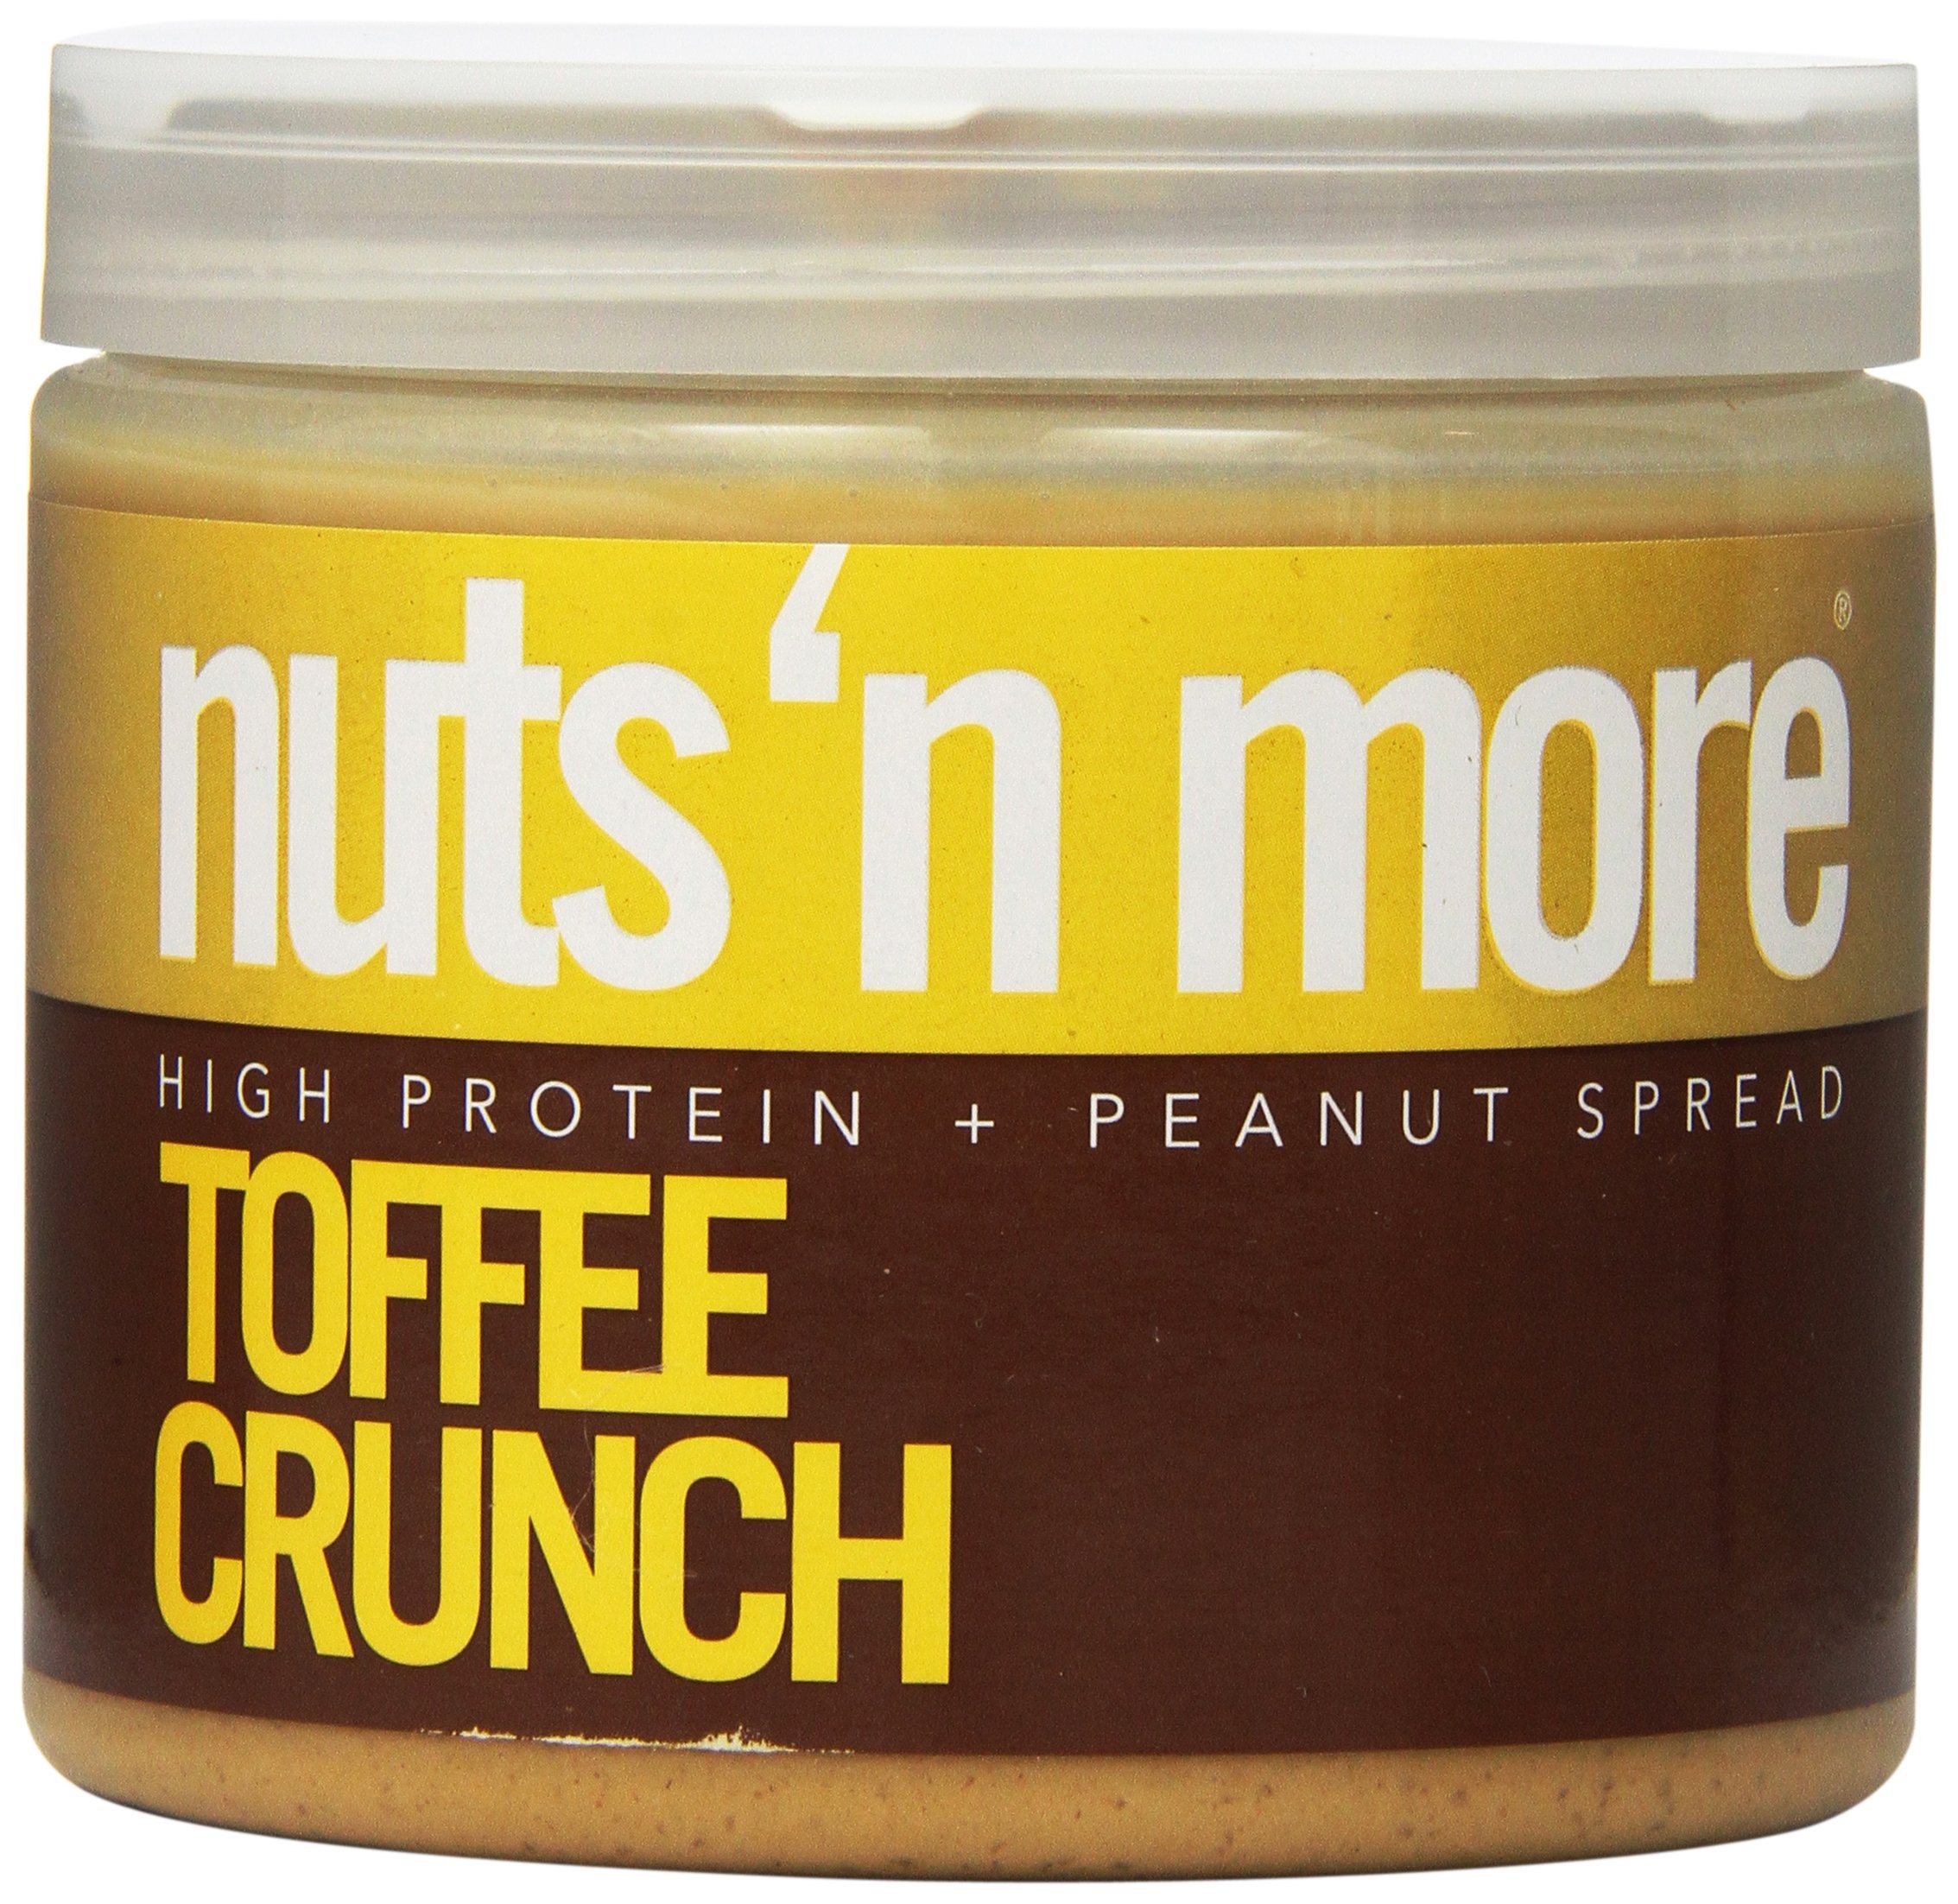
Item Name: Nuts N More Peanut Butter Crunch, Toffee, 16 Ounce
Bullet Point 1: Buttery taste with distinctive crunch is like nothing you've ever tasted before. Loaded with 12 grams protein per serving plus added omega's, this tasty flavor is sure to satisfy your sweet tooth. 98% lactose free
Bullet Point 2: contains 45% more protein than regular peanut butter. Whey protein isolate and flax adds protein and omega 3's. One serving has the protein, essential fats, antioxidants, and fiber for best health, leaves you full and satisfied.
Bullet Point 3: Made from only the freshest peanuts, delicious guiltless treat straight from the jar, spread on raw fruit, add to smoothies, pancakes, protein shakes, breakfast oatmeal, and baking recipes for cookies, energy bars, or protein balls.
Value: 16.0
Unit: Ounce

Price: 11.99